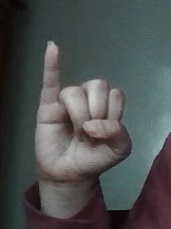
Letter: meem